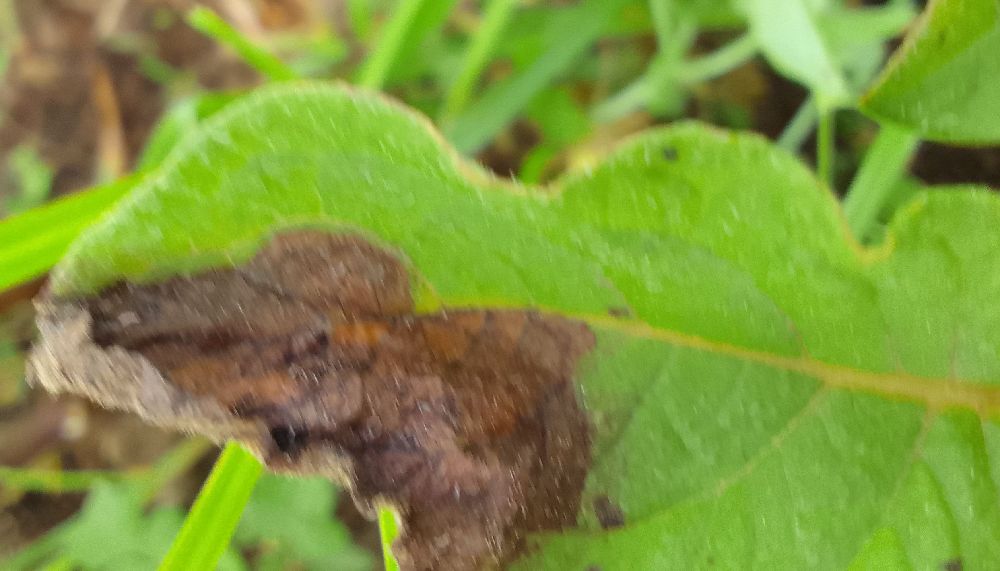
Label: Late blight